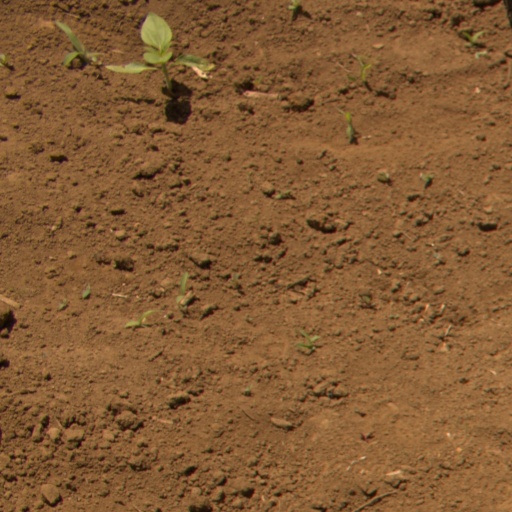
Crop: Jerusalem artichoke